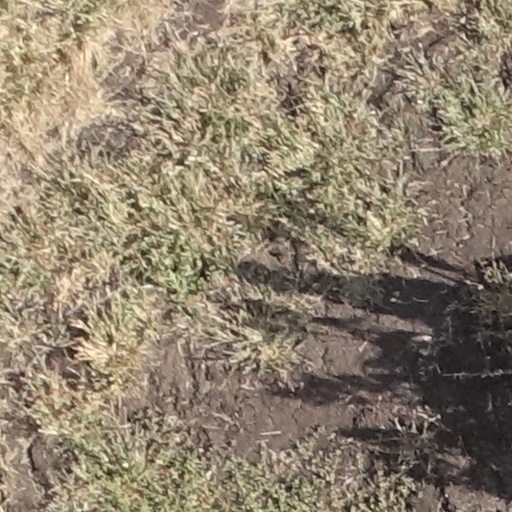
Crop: sorghum